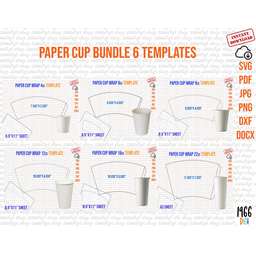
Label: paper